Public housing estates in Tai Wai

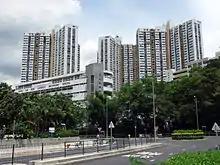
Fung Shing Court

Fung Shing Court is a Home Ownership Scheme court in Tai Wai, near Sun Tin Wai Estate. It consists of three blocks built in 1985.